Mack AC

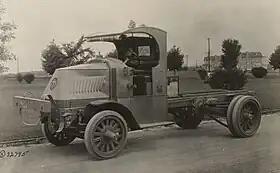
A Mack AC in September 1918

The Mack AC was a heavy cargo truck designed in the 1910s by Mack Trucks, an American truck manufacturer then based in Allentown, Pennsylvania. Introduced in 1916, the Mack AC saw extensive service during World War I with British and American armed forces. The British gave it nickname "Bulldog", which led Mack Trucks to adopt the bulldog as its corporate symbol.